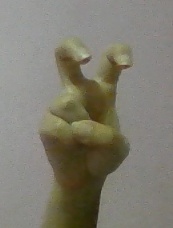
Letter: toot